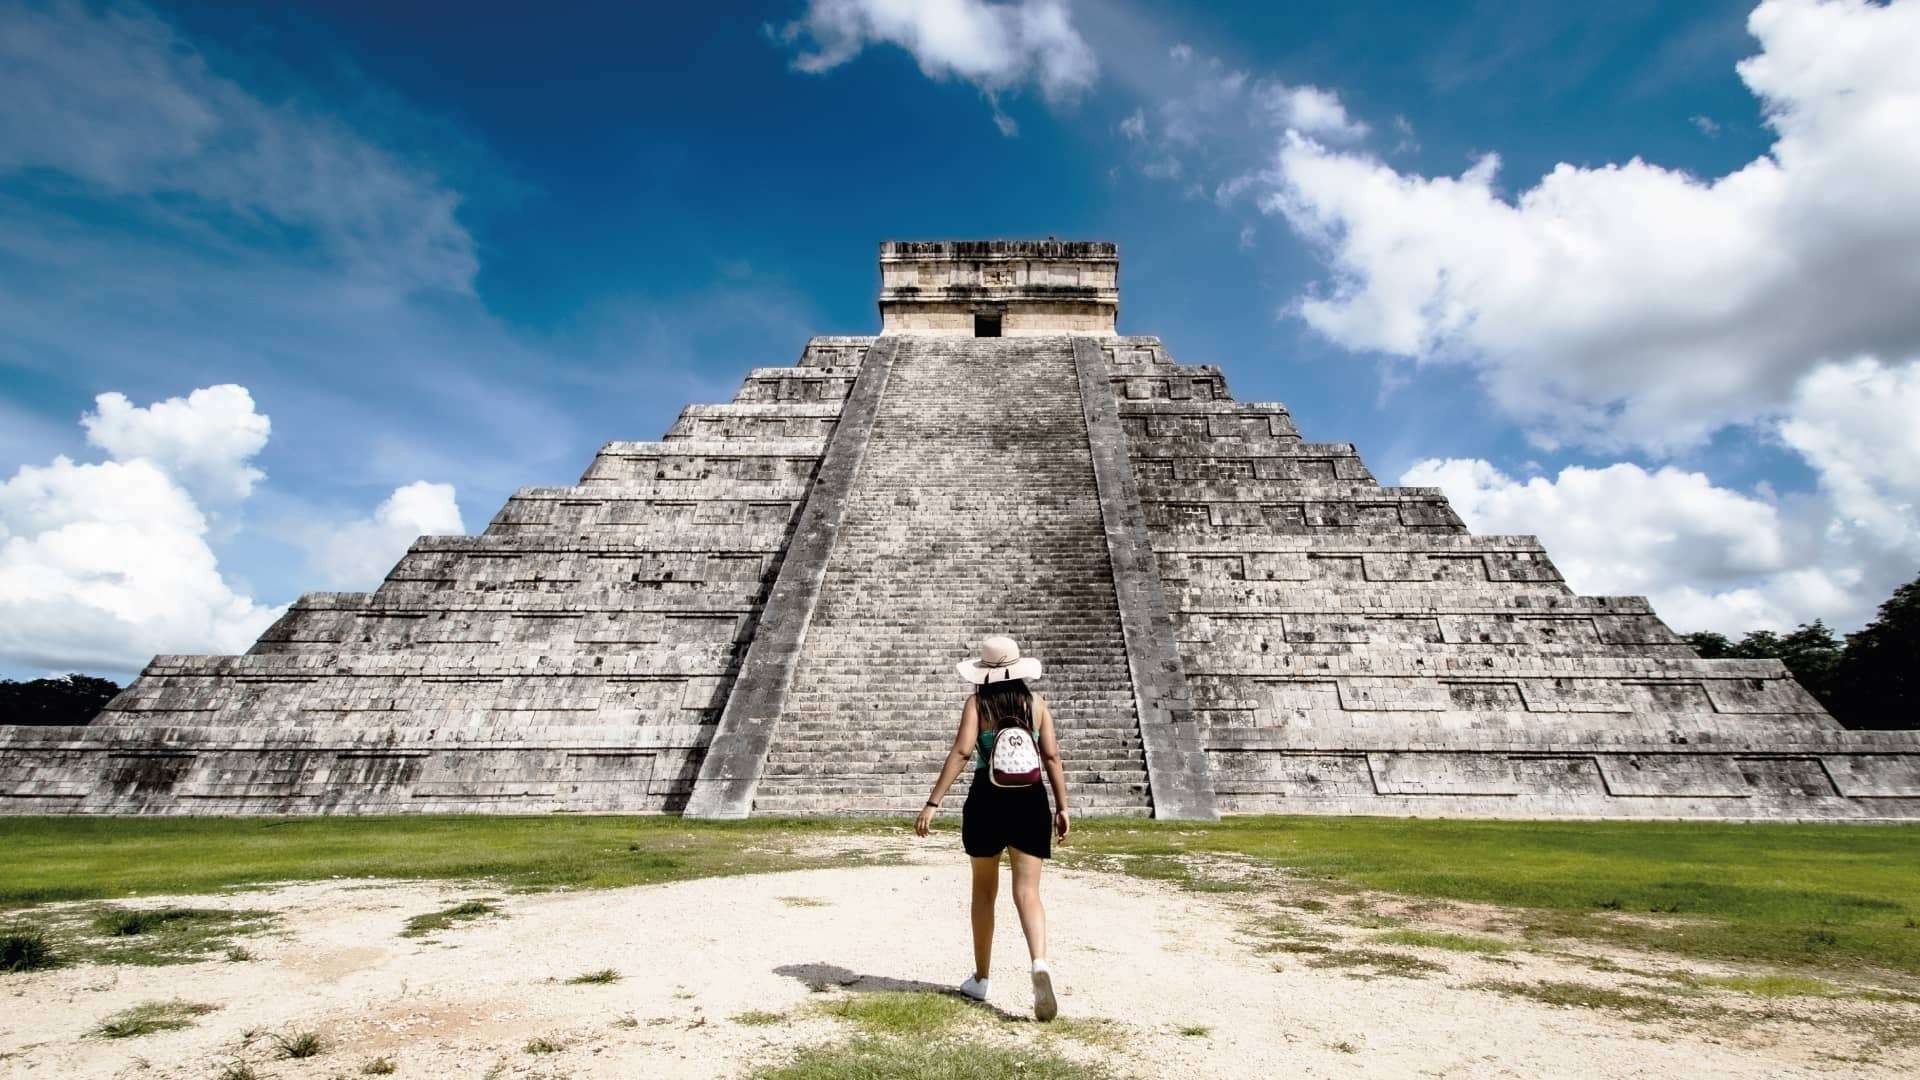
Landmark: Chichen Itza